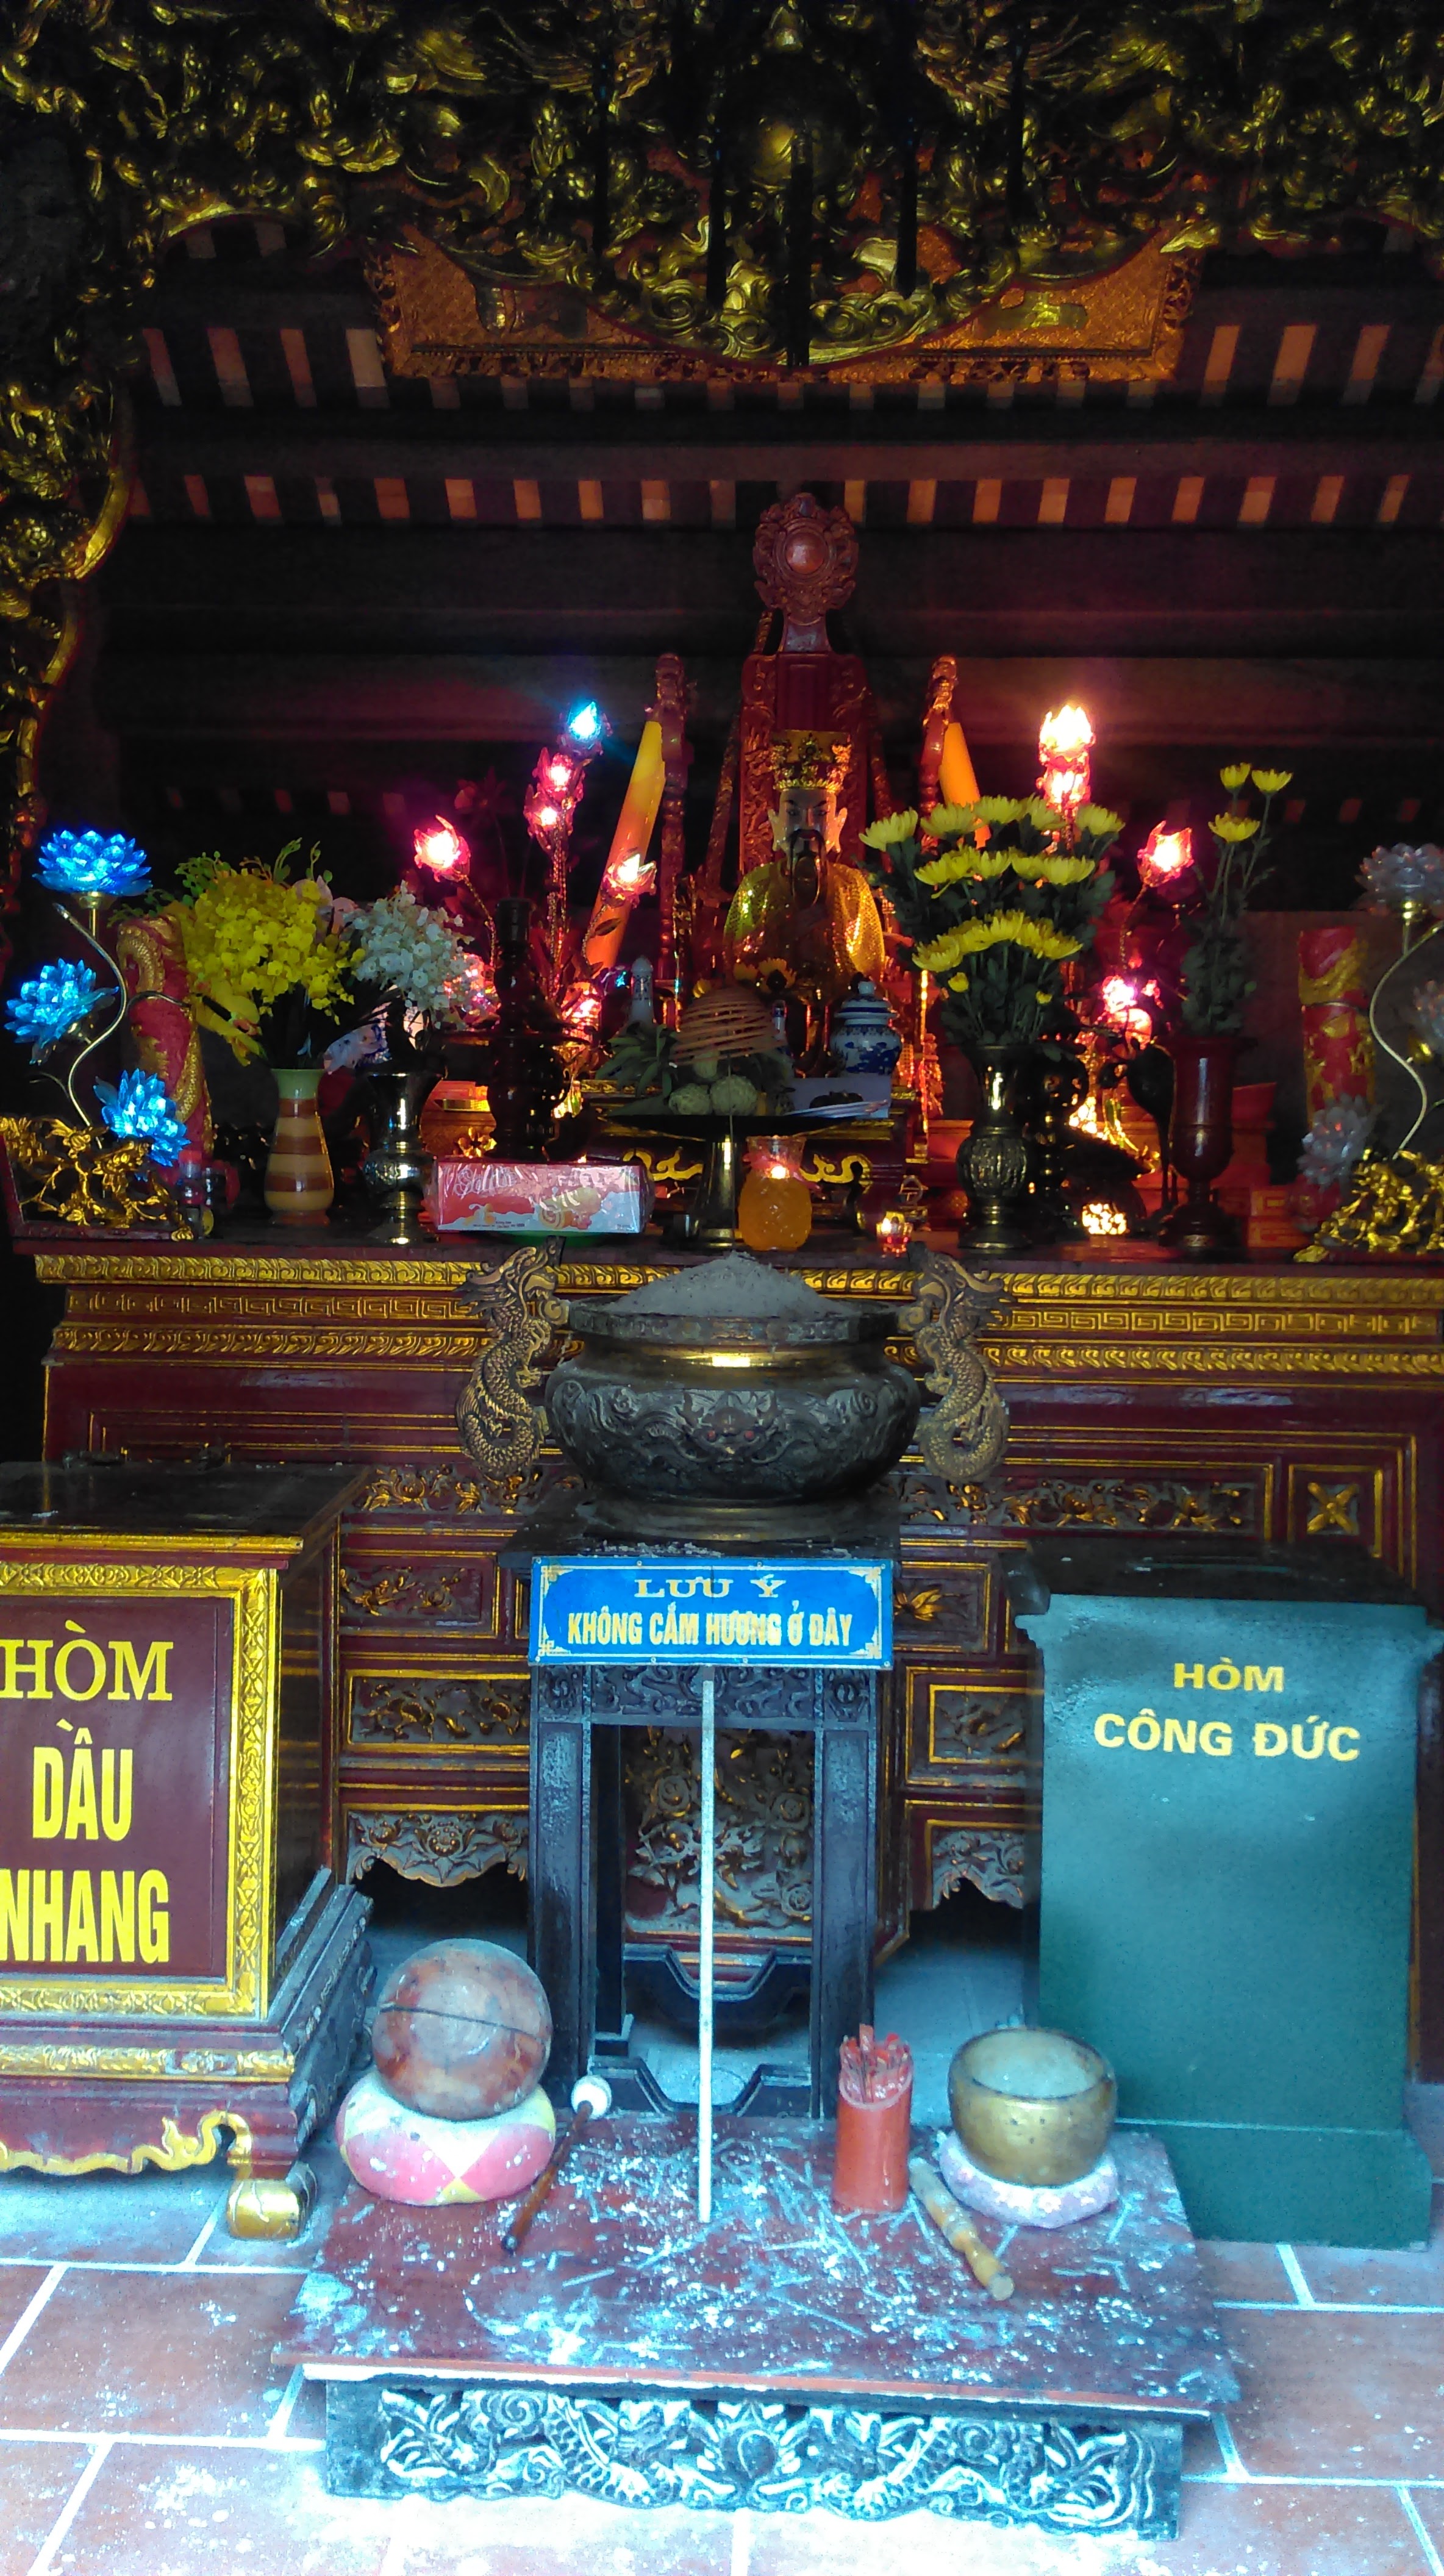
user: text: Hòm công đức trong hình có màu gì?
assistant: text: Màu xanh ngọc.

user: text: Có bao nhiêu bông sen điện màu xanh lam trên bàn thờ?
assistant: text: Ba bông.

user: text: Vật dụng lớn, có khắc rồng ở giữa phía trước bàn thờ được gọi là gì?
assistant: text: Lư hương.

user: text: Bối cảnh trong ảnh thể hiện hoạt động tín ngưỡng nào của người Việt?
assistant: text: Thờ cúng tại các đền chùa hoặc điện thờ. Trong ảnh là đền Cuông

user: text: Hai hòm ở dưới sàn nhà có chức năng gì và biển báo màu xanh lam hướng dẫn điều gì về việc cắm hương?
assistant: text: Hai hòm dùng để quyên góp tiền dầu nhang và tiền công đức. Biển báo nhắc nhở không được cắm hương vào vị trí đó.